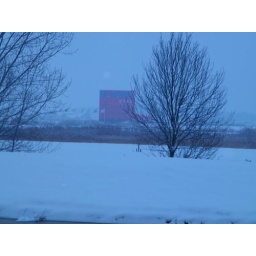
gemaakt door marco sportel in winschoten otterlaan / wezelaan en depo van rijkswaterstaat